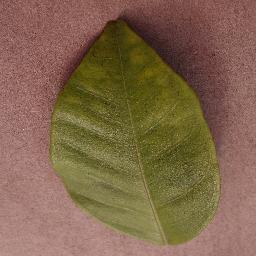
Label: Orange___Haunglongbing_(Citrus_greening)